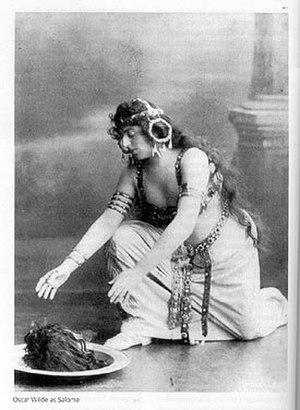
Alice Guszalewicz est une soprano hongroise.
Salome, en français Salomé, est un opéra en un acte de Richard Strauss sur un livret de même compositeur, d'après la traduction allemande de Hedwig Lachmann de la pièce de théâtre Salomé d'Oscar Wilde et créé le 9 décembre 1905 au Königliches Opernhaus de Dresde.
Salomé est une tragédie d'Oscar Wilde dont la version originale de 1891 est en français. Une traduction en anglais a suivi trois ans plus tard. La pièce, en un acte, repose sur l'épisode biblique de Salomé, belle-fille du tétrarque de Galilée Hérode Antipas, qui, à la consternation de son beau-père, mais au grand plaisir de sa mère Hérodiade, demande qu'on lui apporte la tête de Iokanaan sur un plateau d'argent comme récompense pour avoir exécuté la danse des sept voiles.